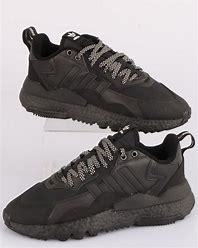
Brand: adidas
Model: Nite Jogger